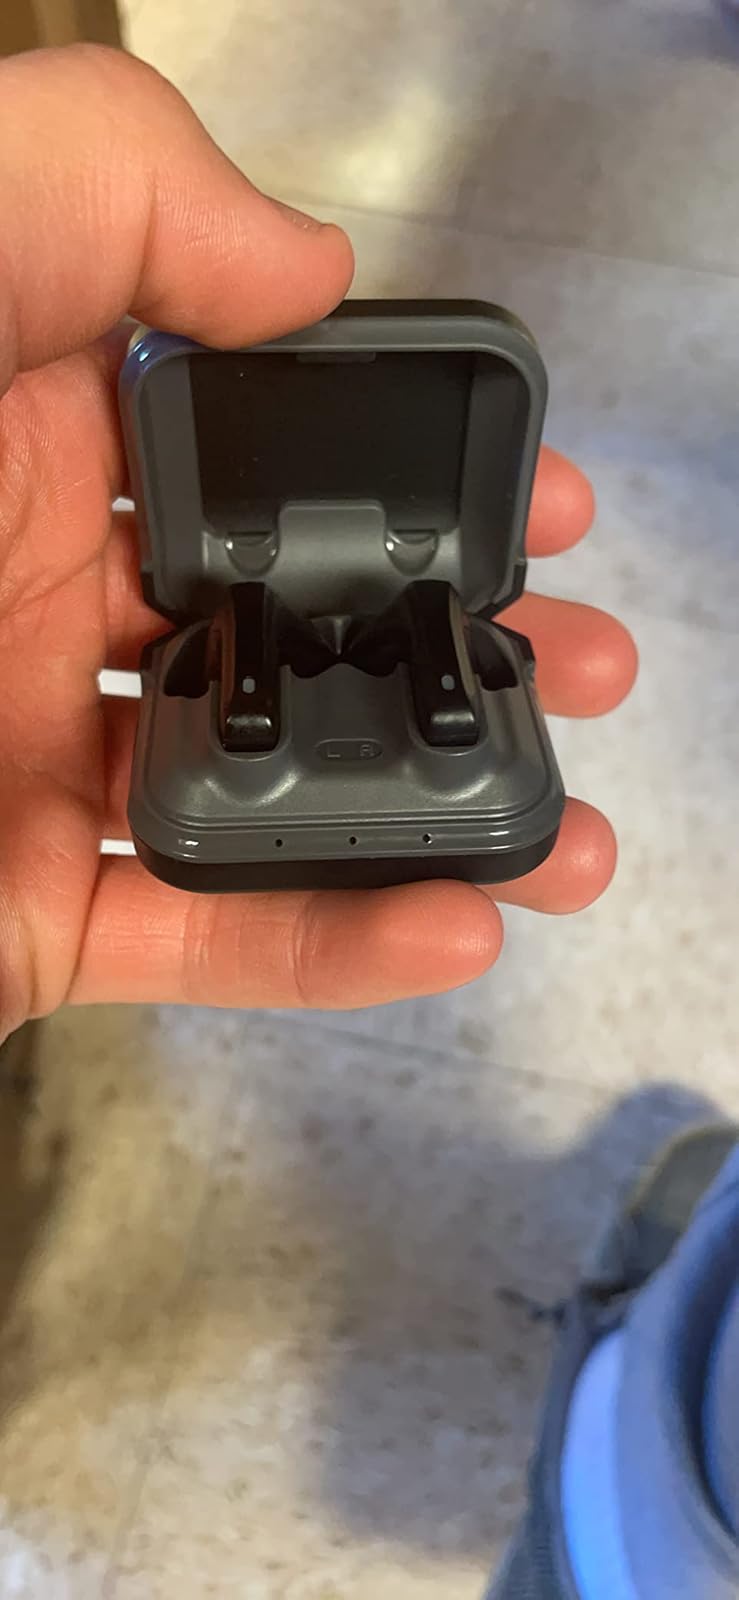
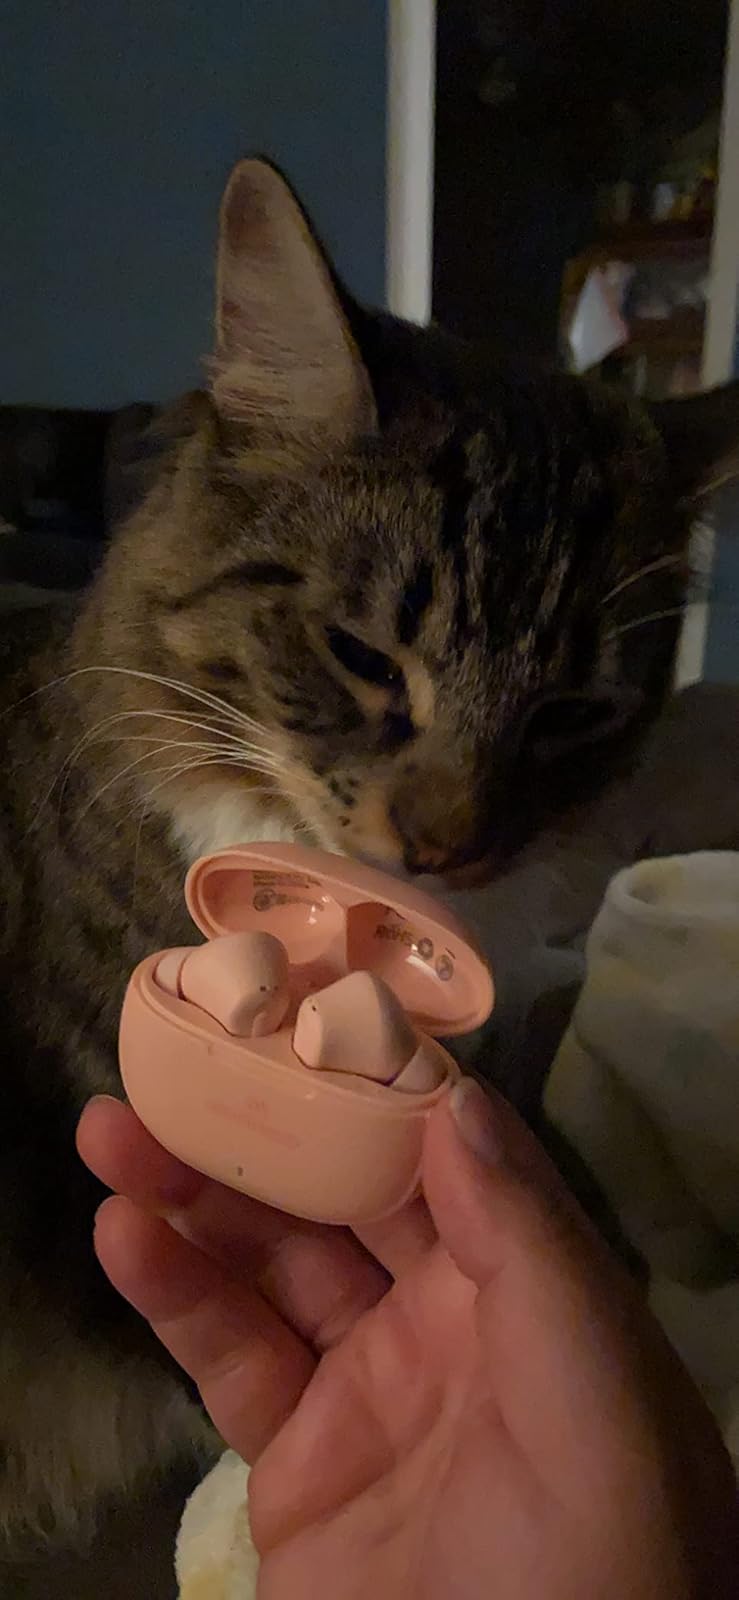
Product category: earbuds
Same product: no